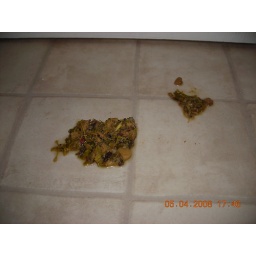
As you can see he loves eating the plants in the back yard.